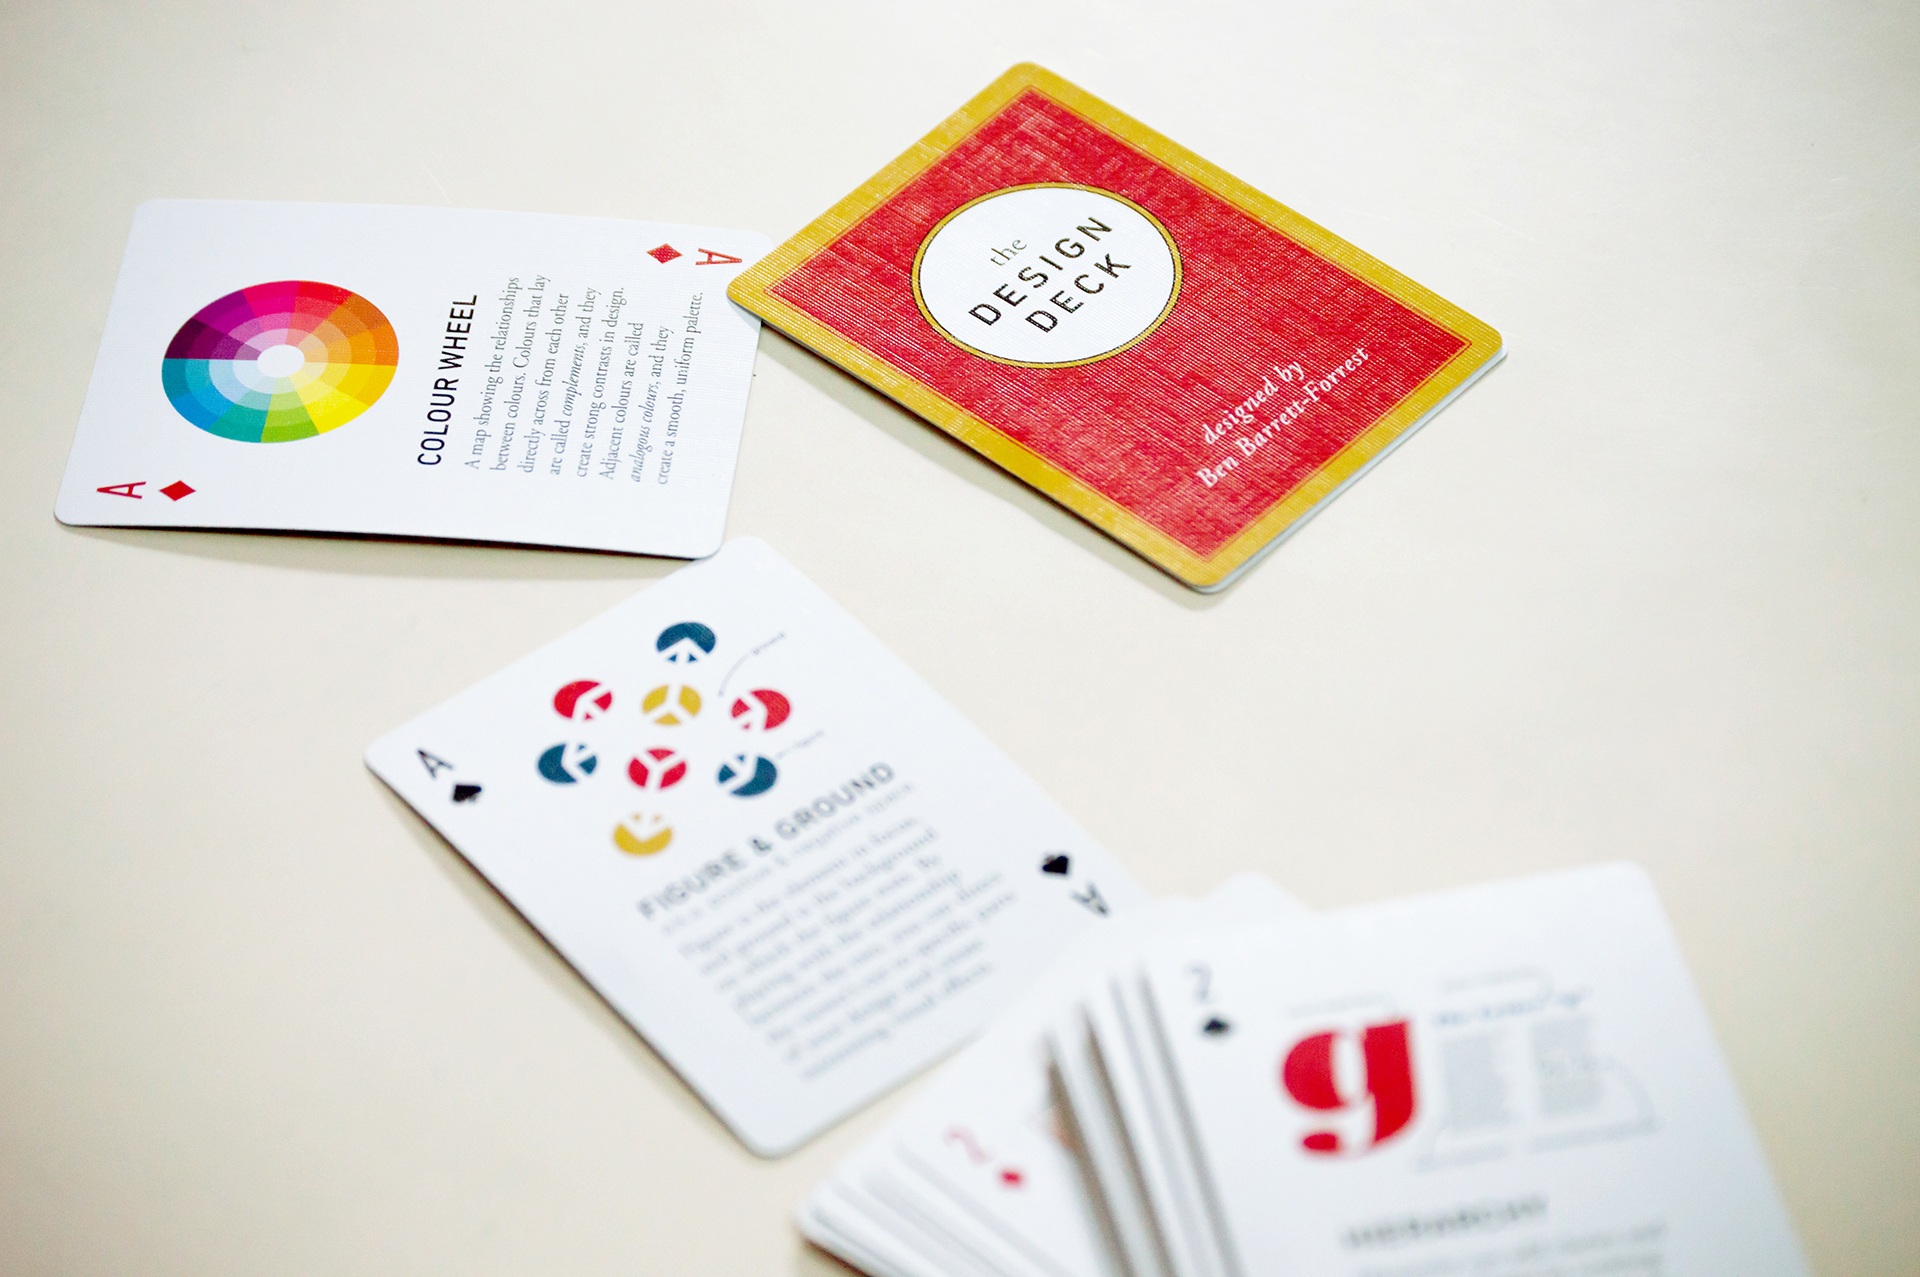
game, advertising, red, leisure, label, card, brand, product, designer, illustration, graphic, games, entertainment, designing, playing cards, graphic design, color theory, designer deck, the design deck